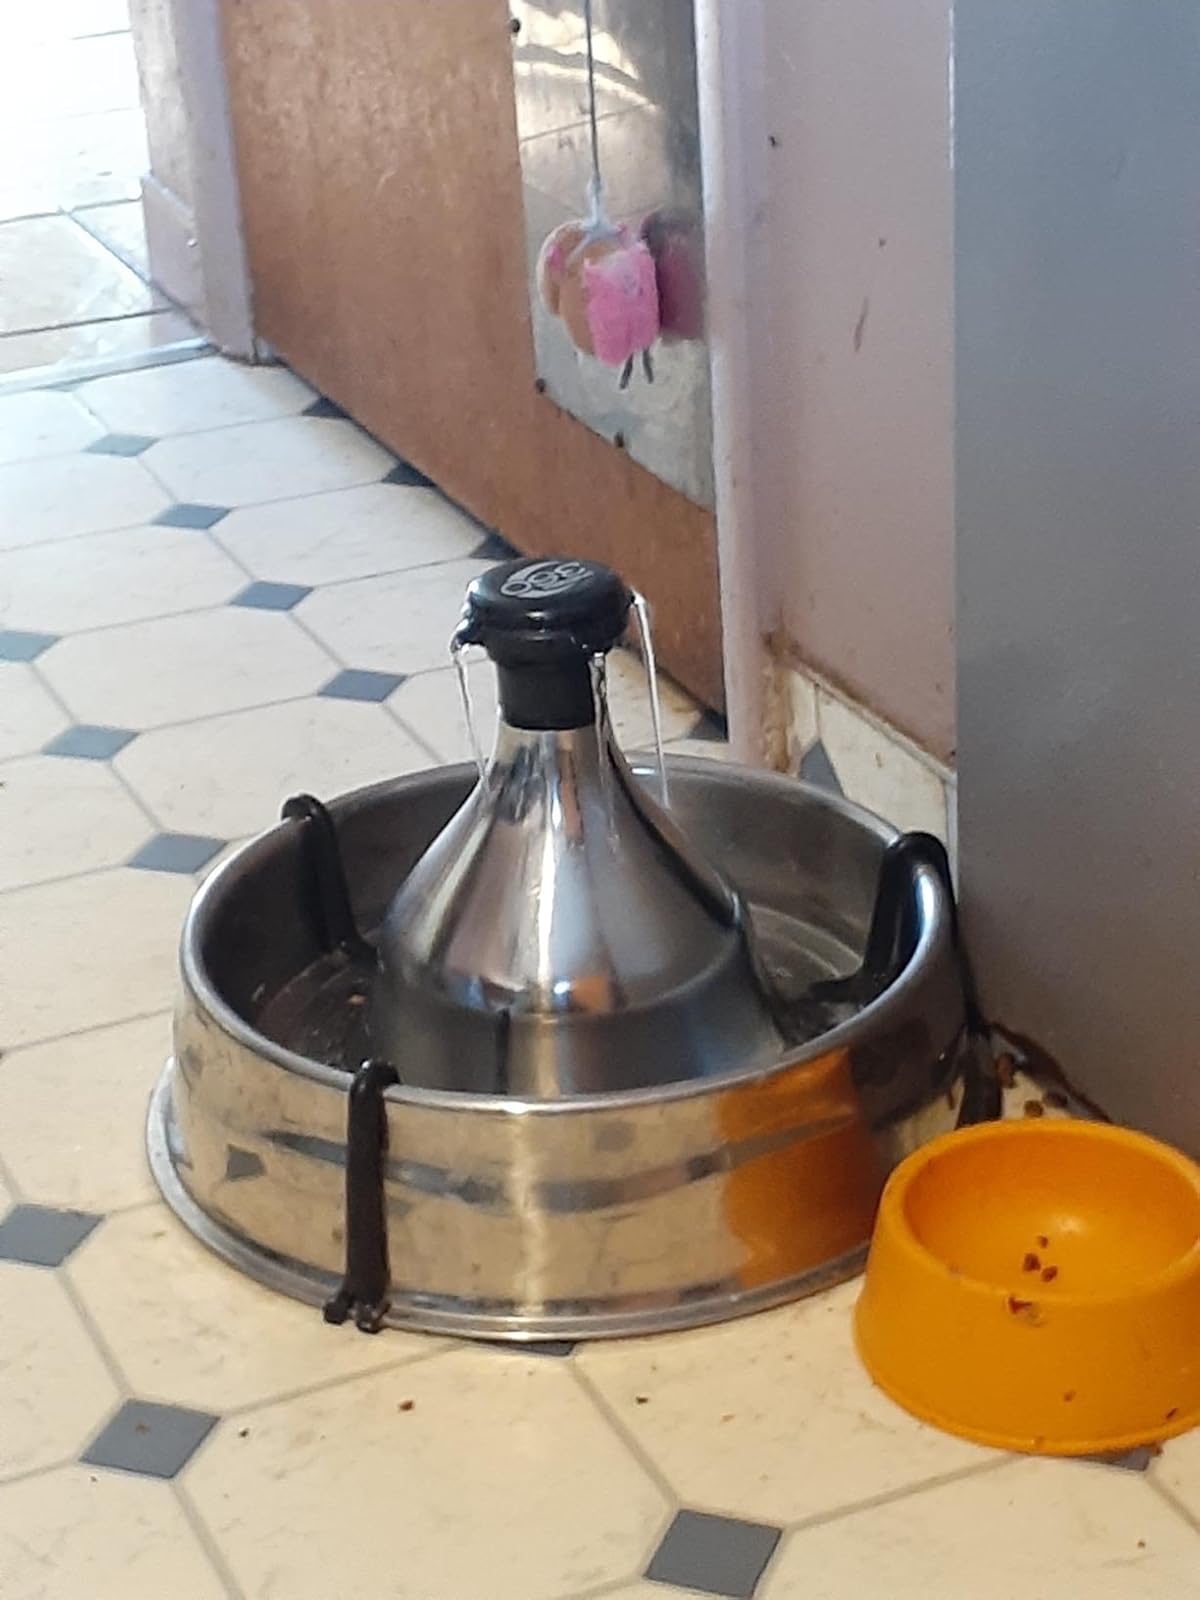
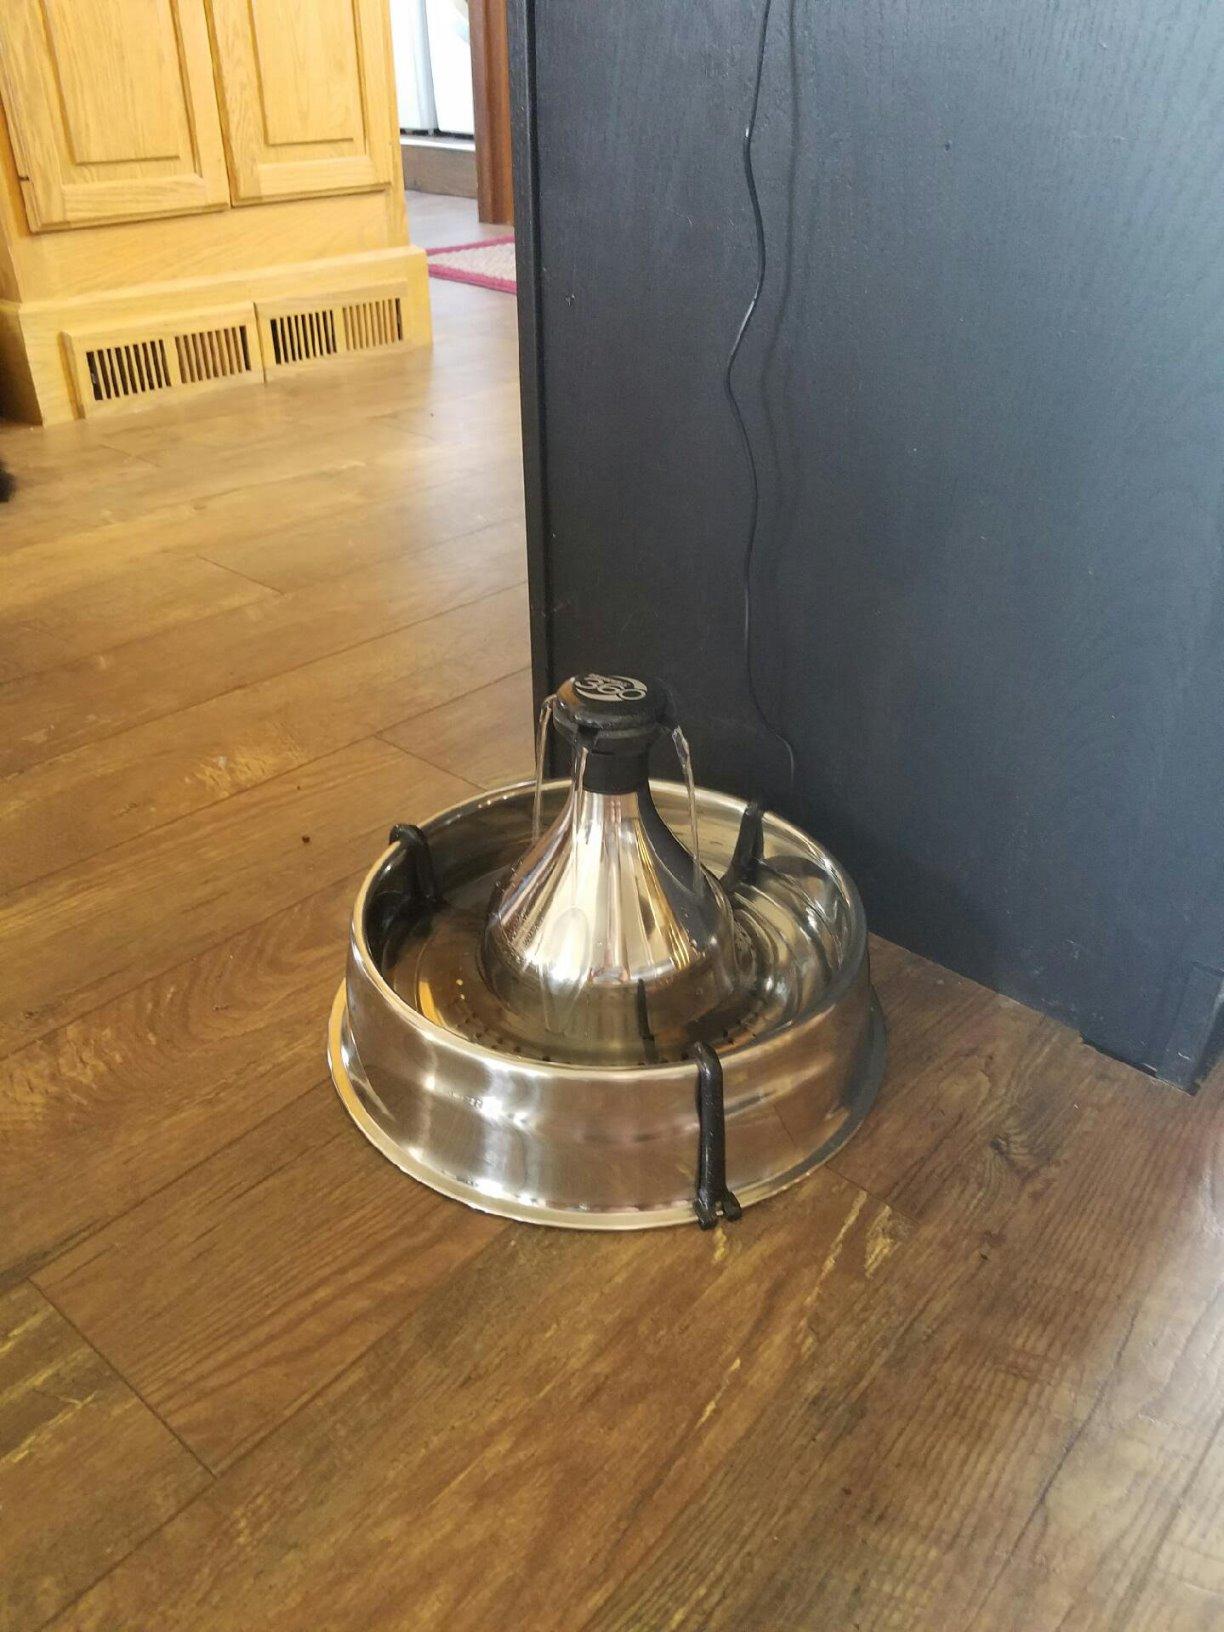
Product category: items_bowl
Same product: yes